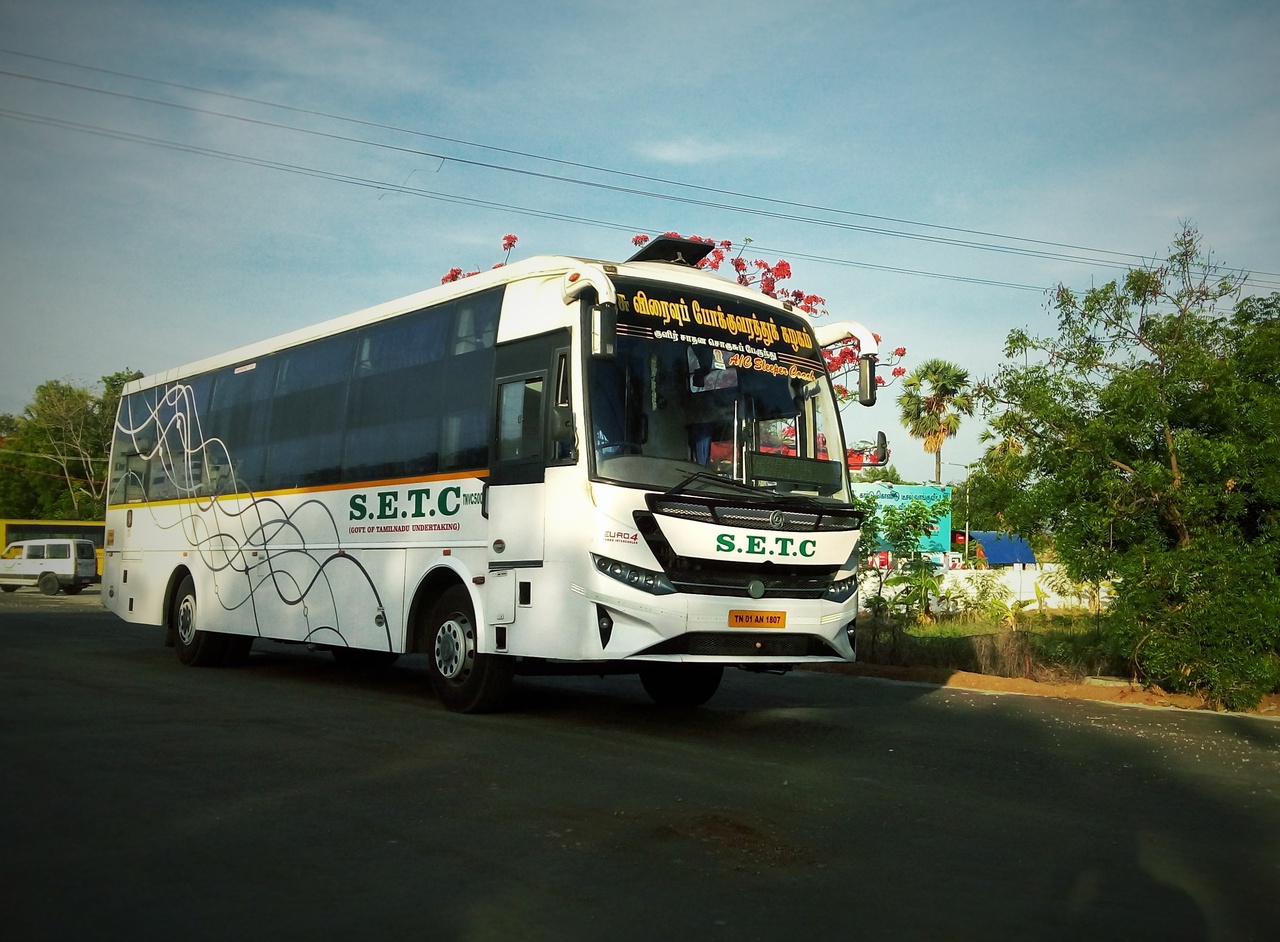
AC Sleeper Bus of SETC